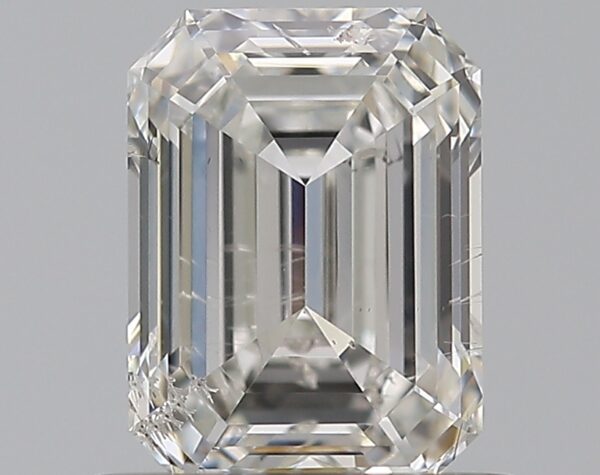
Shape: emerald
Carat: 0.7
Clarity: SI2
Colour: G
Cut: EX
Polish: EX
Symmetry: VG
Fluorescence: N
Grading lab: GIA
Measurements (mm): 5.93 x 4.36 x 2.76